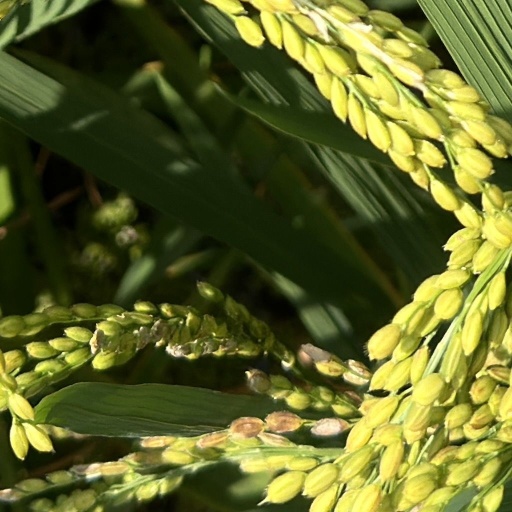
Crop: rice